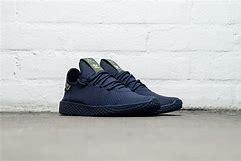
Brand: Adidas
Model: PW Tennis HU